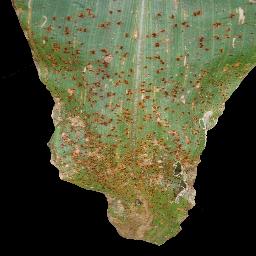
Label: Corn_(Maize)___Common_Rust